Royal International Air Tattoo

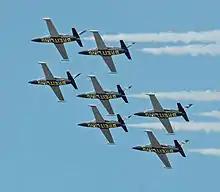
Aero L-39 Albatros aircraft of the Breitling Jet Team perform at RIAT 2014.

The 2008 airshow was to feature two themes, the "90th Anniversary of the Royal Air Force" and "Global Engagement" and was scheduled to be held on 12–13 July. The USAF Air Combat Command's F-22 Raptor Demo Team had made the first trans-Atlantic flight for the new stealth aircraft to participate in the show. On 11 July, the day before the air show opened to the public, Queen Elizabeth II presented, in poor weather conditions, new colours to the RAF and RAF Regiment in front of selected guests and VIPs. A week of heavy rainfall made the already-waterlogged car parks and parts of the airfield unusable. Safety concerns for the hundreds of thousands of expected visitors led the organisers to a last-minute cancellation of the public section of RIAT for the first time in the show's history.